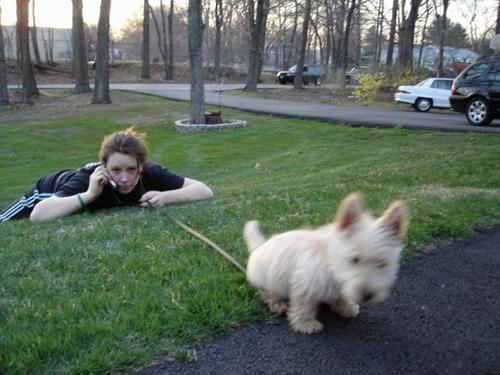
scottish terrier